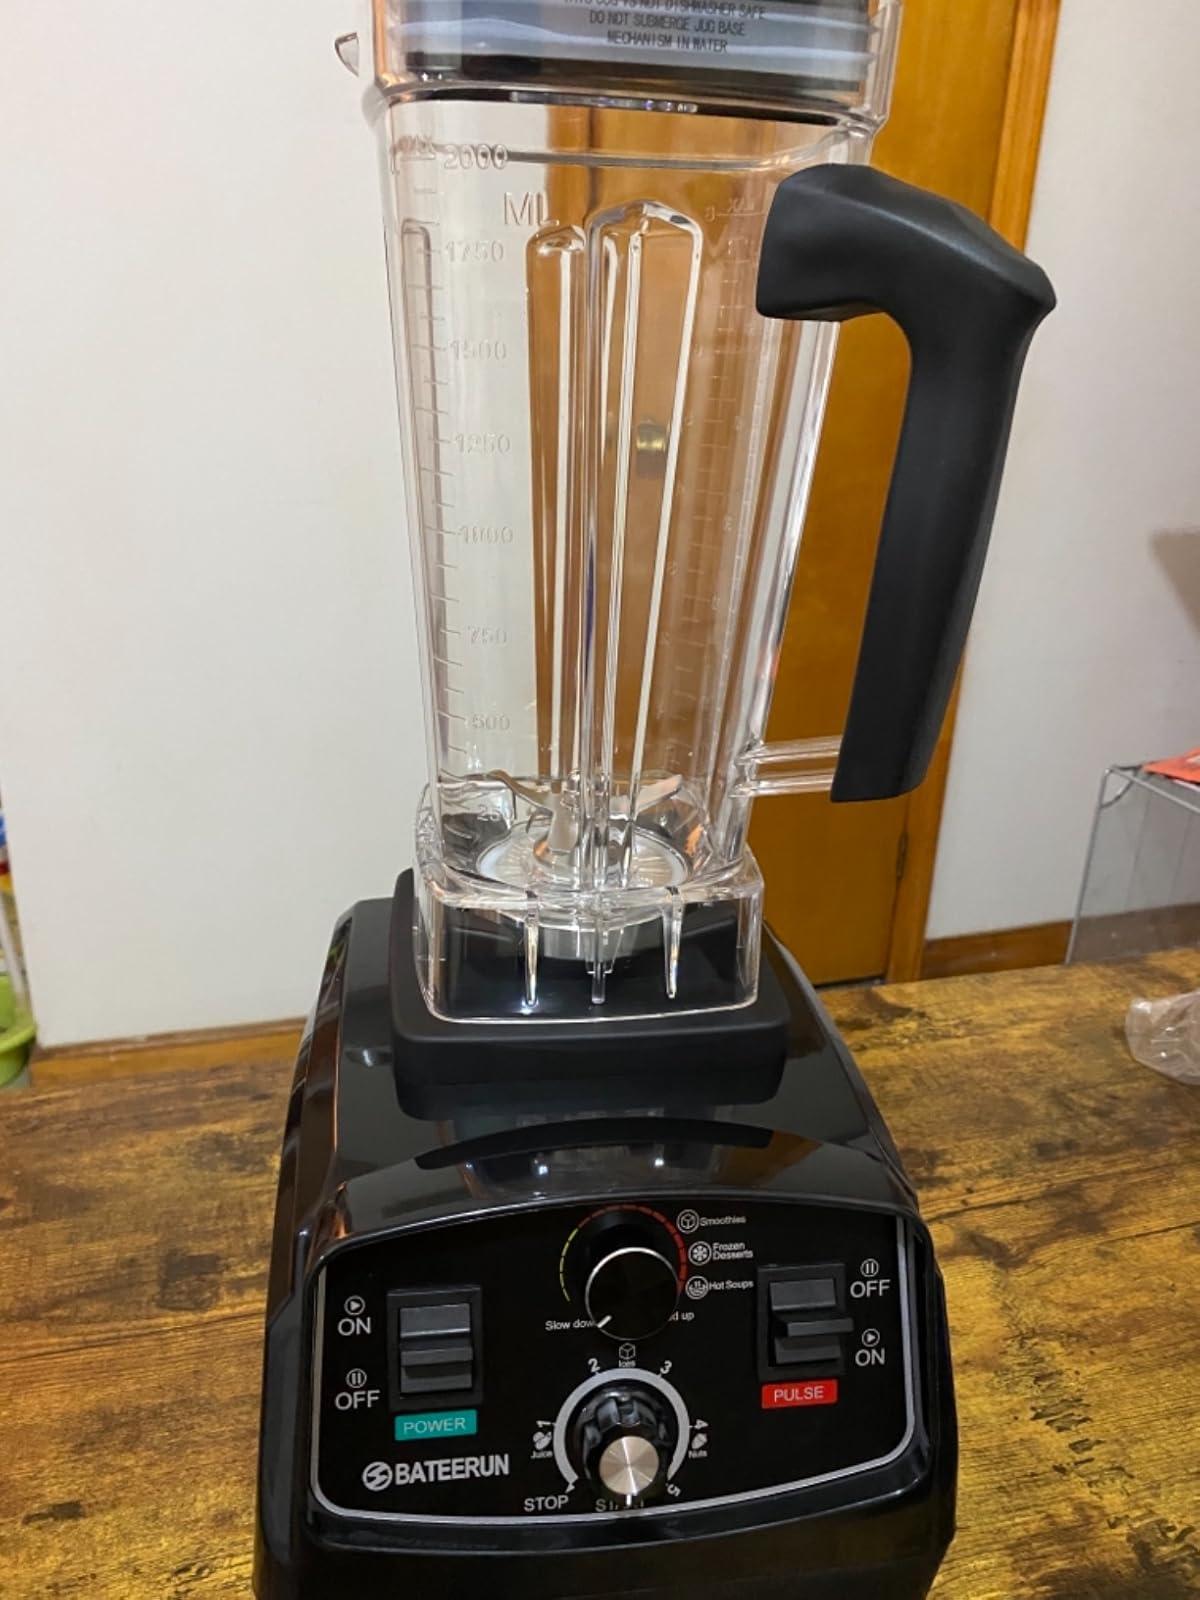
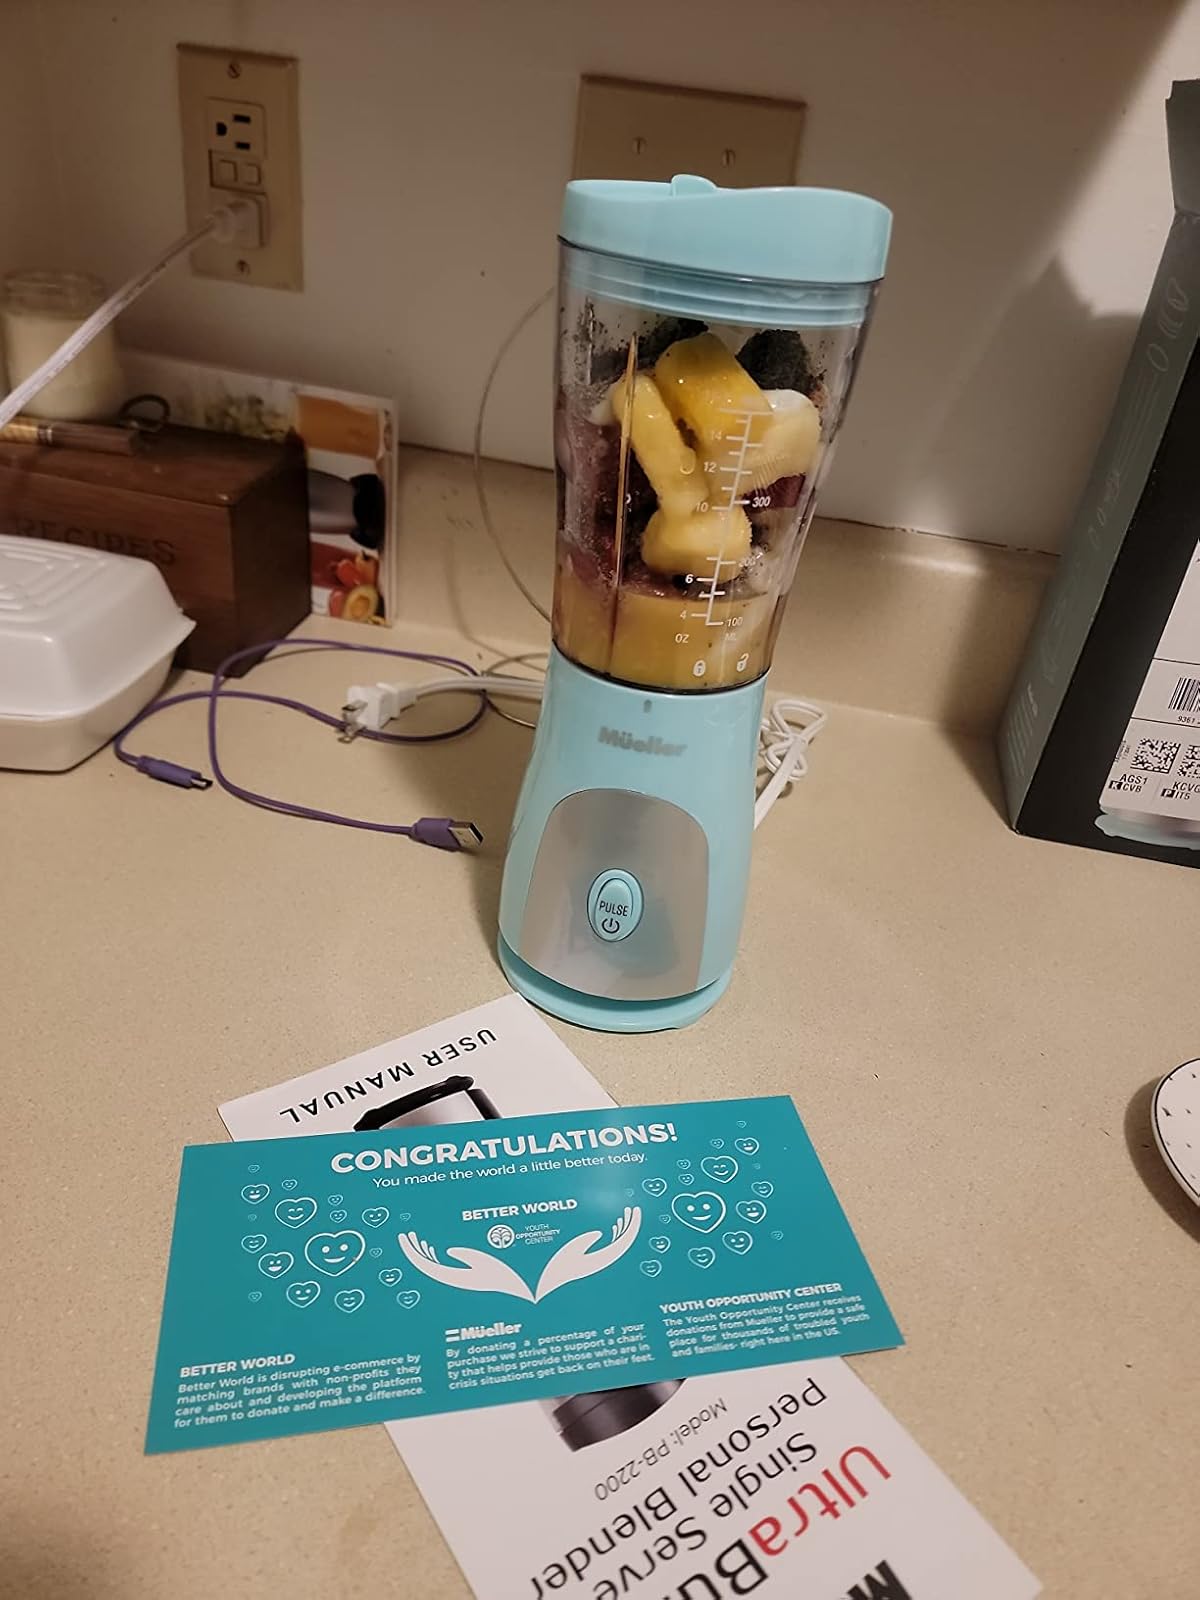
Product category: items_blender
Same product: no